Lycurgus, Iowa

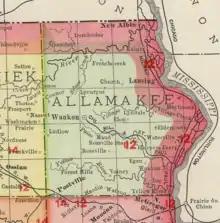
Lycurgus is shown in Allamakee County, Iowa, circa 1903.

The first settler in the Lycurgus area was a Mexican War veteran in 1851. In the 1860s, a hotel and store were located in the area.